Royal Train (New Zealand)

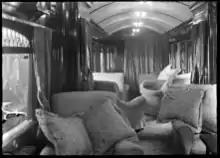
Royal train near Dunedin on the Royal Tour of the Duke and Duchess of York, 1927

George V's eldest son Edward Albert Christian George Andrew Patrick David (Edward VIII), Prince of Wales used the same train to travel from Auckland to Rotorua on 27 April 1920. The journey was disturbed by a rail strike, causing him to return to Auckland. He stayed there on , Britain's newest and largest battleship at the time, until he finally travelled in the Royal train to Wellington on 5 May 1920. Afterwards, Edward embarked on the "Renown" for the town of Picton on the South Island.